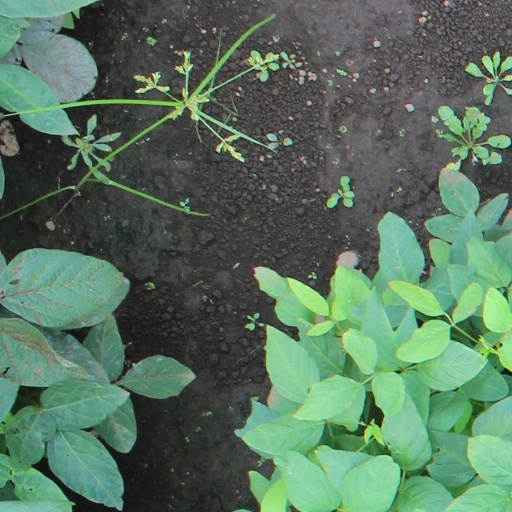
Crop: soybean